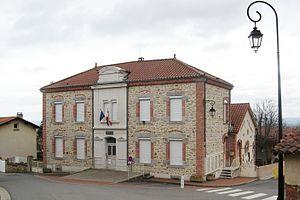
Saint-Thomas-la-Garde
Saint-Thomas-la-Garde est une commune française située dans l'unité urbaine de Montbrison, dans le département de la Loire en région Auvergne-Rhône-Alpes, et faisant partie de Loire Forez Agglomération.